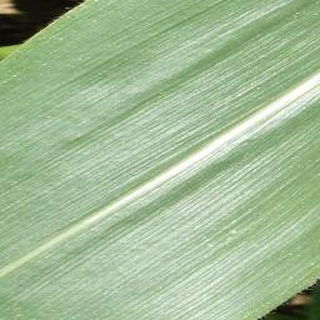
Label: healthy_corn